Silk–Miller police murders

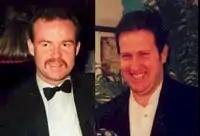
Victims Gary Silk and Rodney Miller

The Silk–Miller murders (also known as the Moorabbin Police murders) was the name given to the murders of Victoria Police officers Sergeant Gary Silk and Senior Constable Rodney Miller in Cochranes Road, Moorabbin, Victoria, Australia, on 16 August 1998.